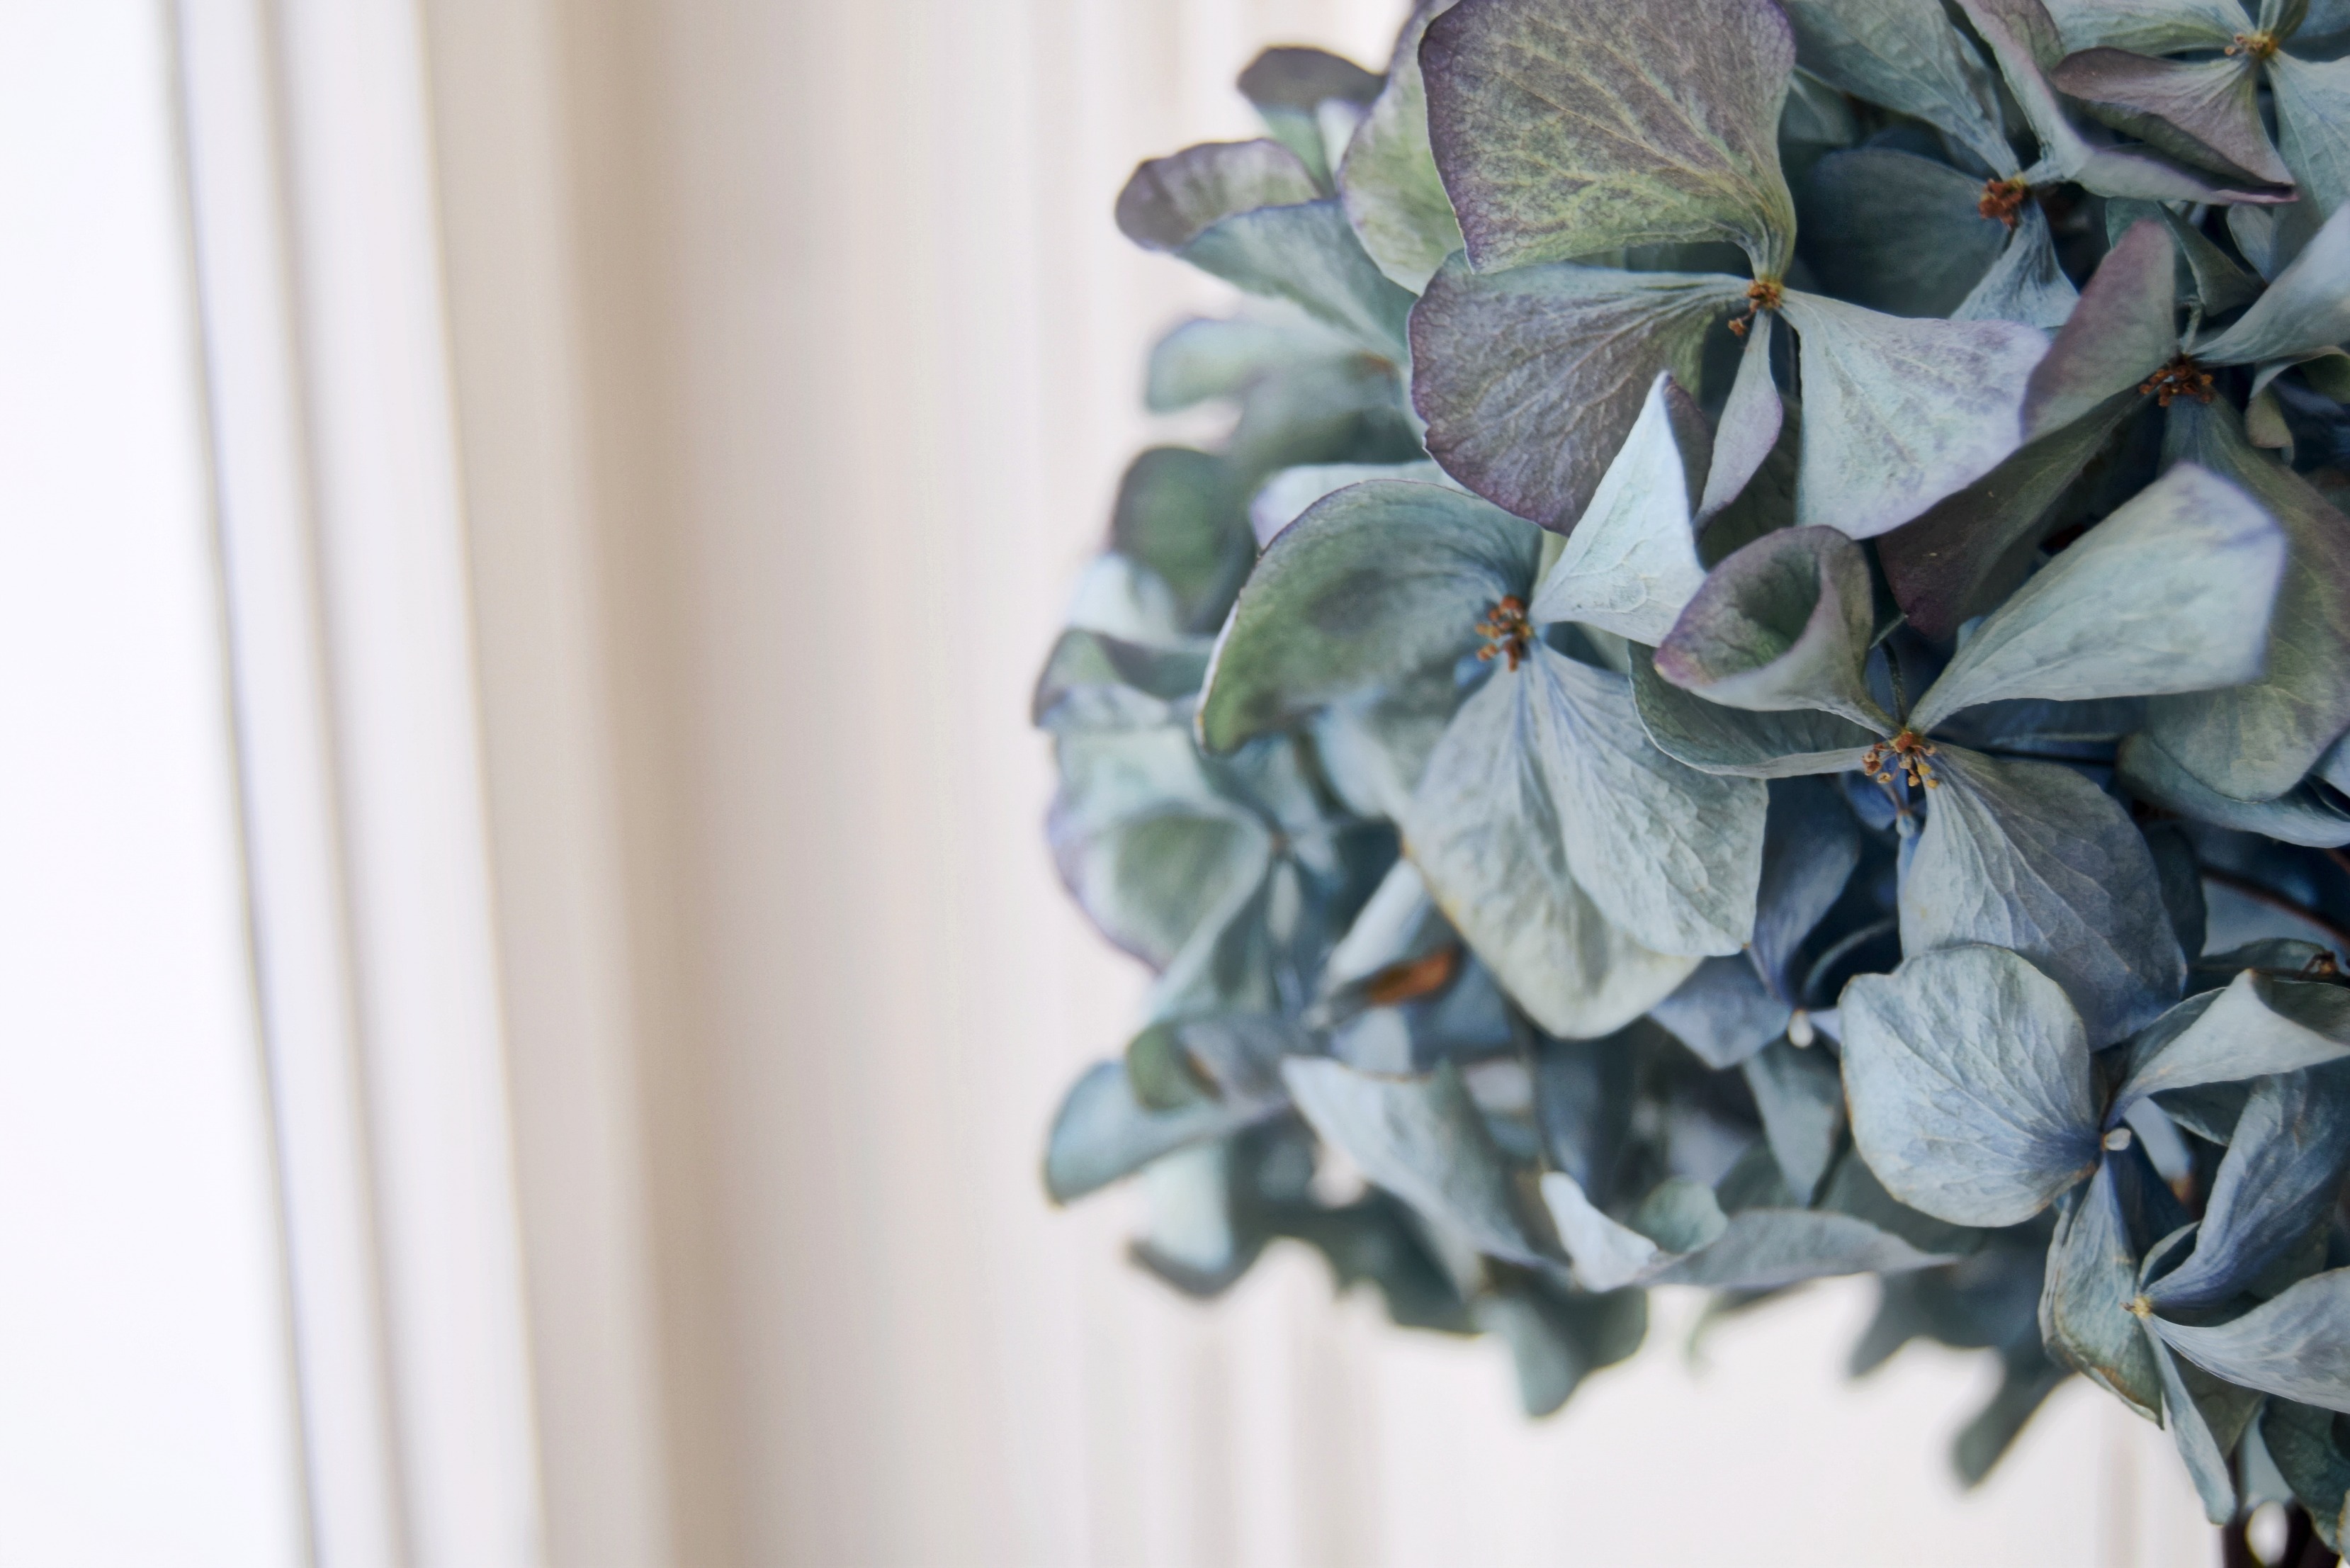
branch, plant, leaf, flower, petal, green, flora, shrub, flowering plant, land plant